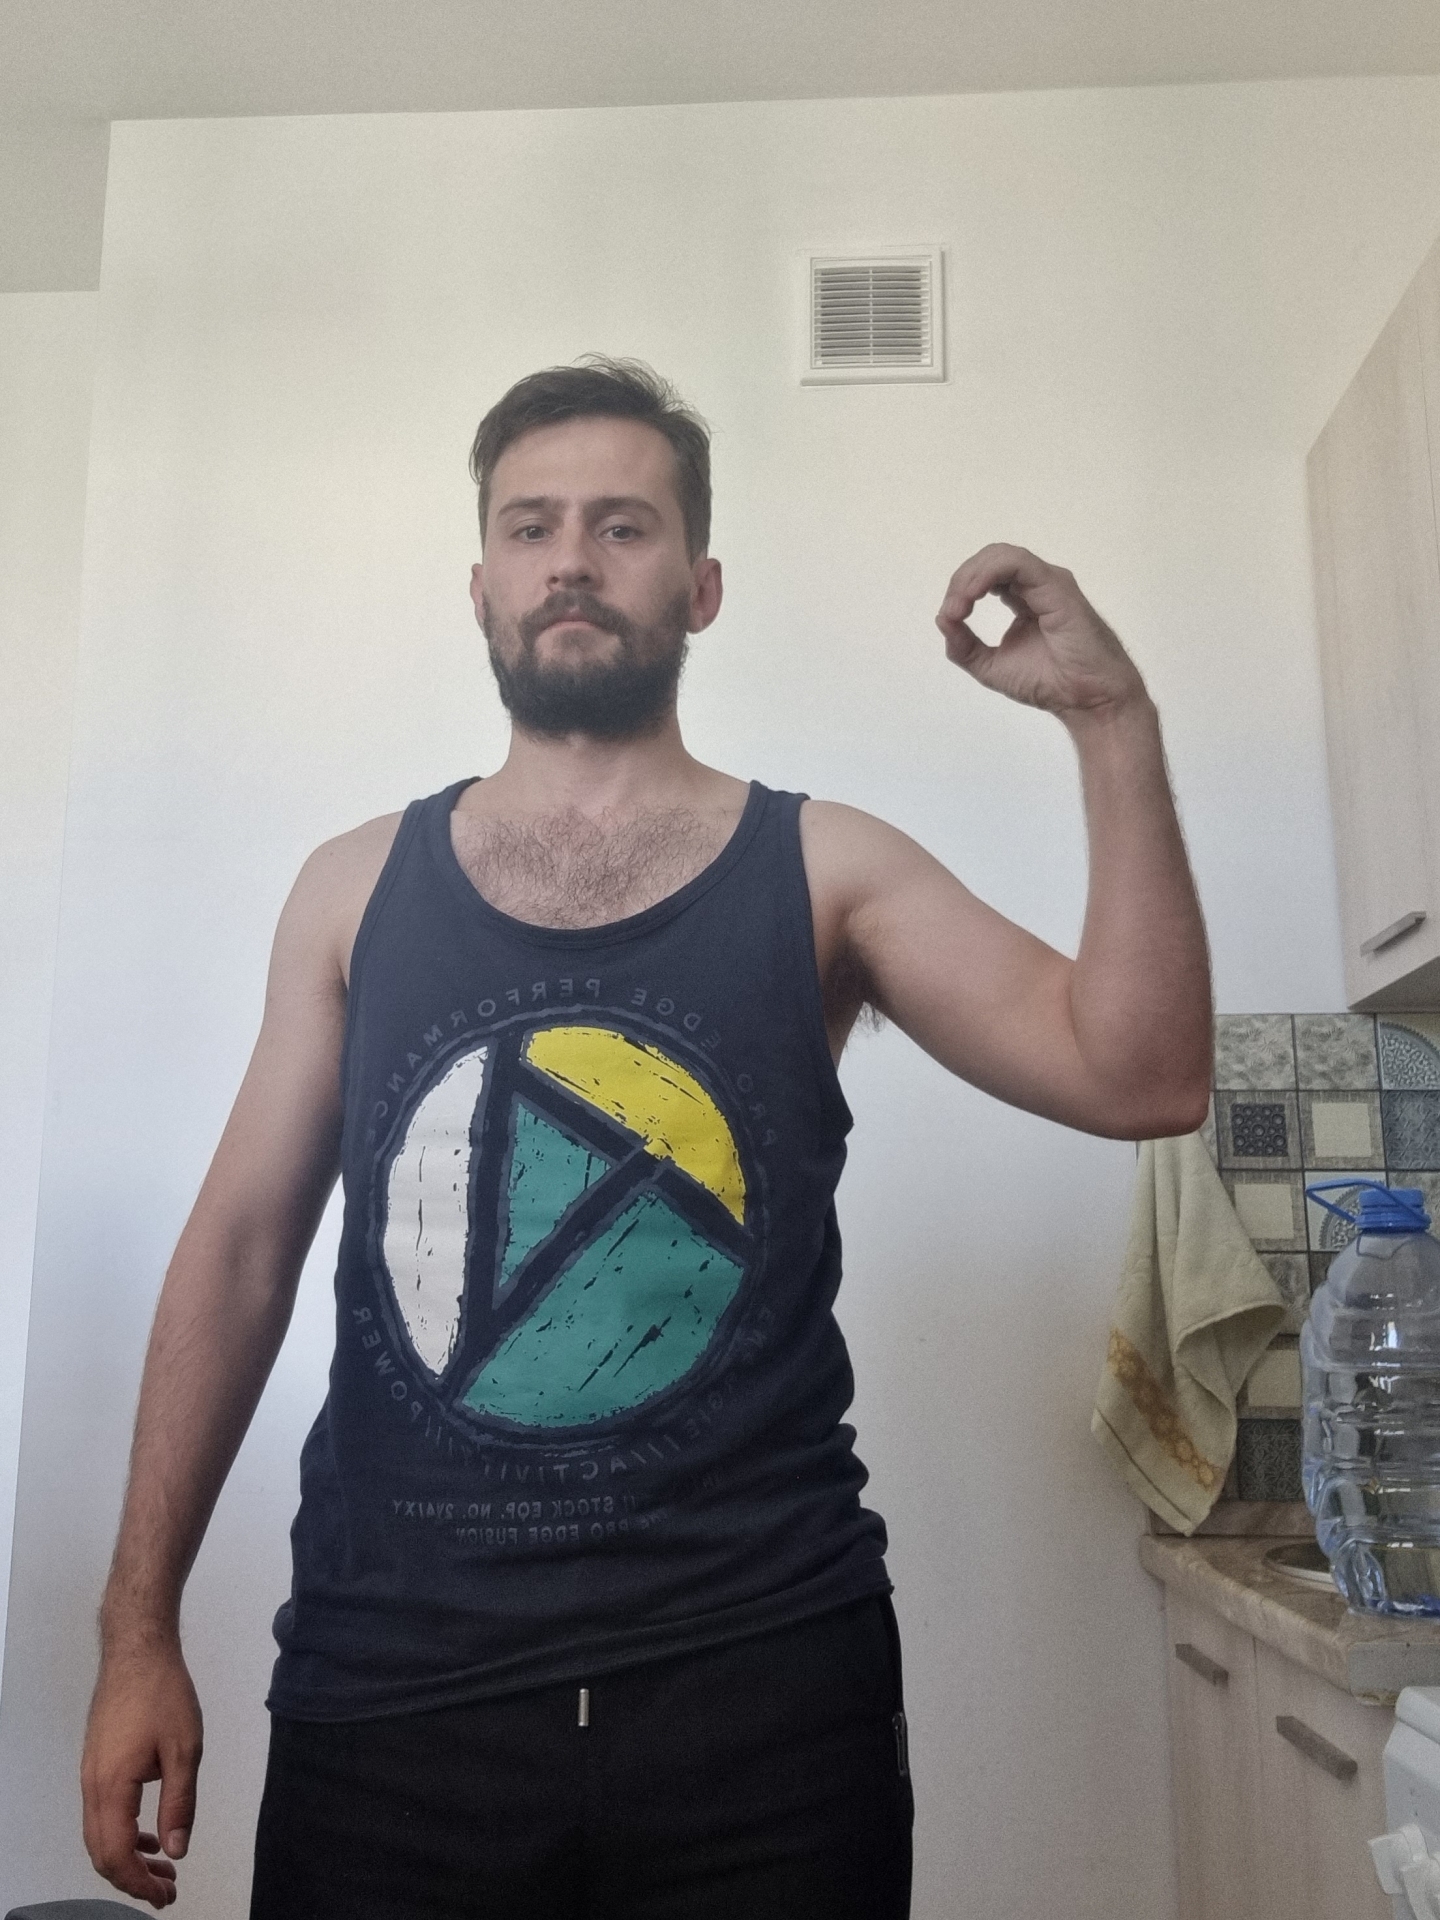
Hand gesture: grip